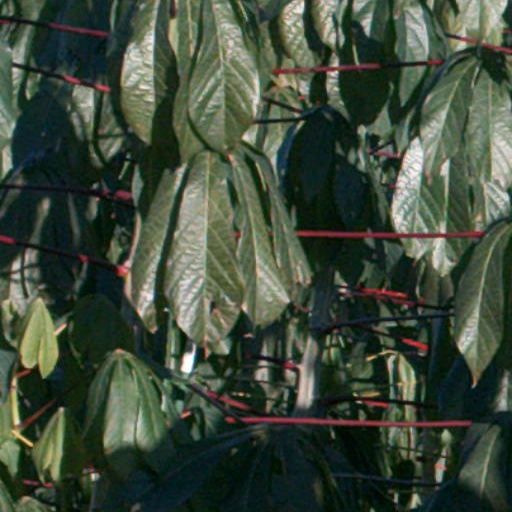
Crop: cassava